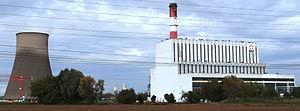
Centrale thermique de Bouchain
La centrale thermique de Bouchain était initialement une centrale électrique française fonctionnant au charbon et située à Bouchain dans le département du Nord et exploitée par EDF. Mise en service en 1970, elle a cessé sa production en avril 2015.